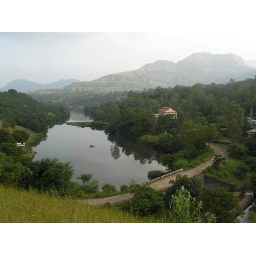
The bridge over the river Pravara